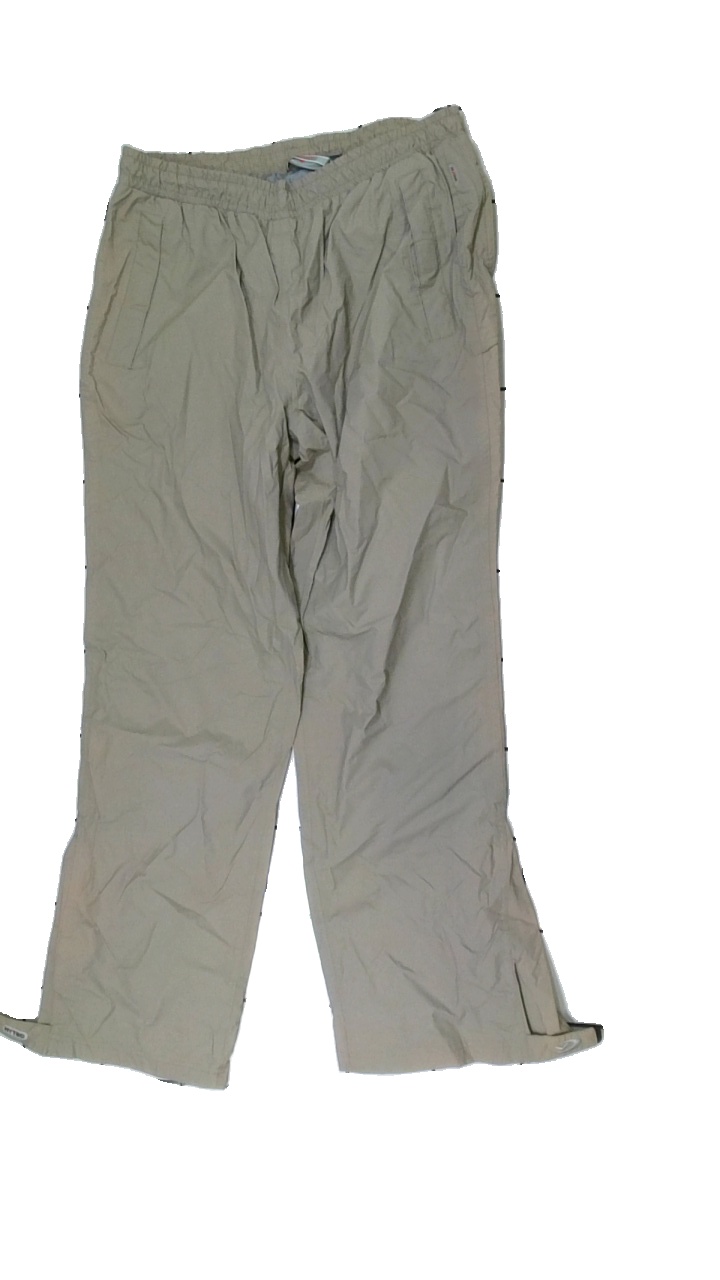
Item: Rain Trousers (Unisex)
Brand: Five Seasons
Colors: Beige
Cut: Regular
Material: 100% nylone
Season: Autumn
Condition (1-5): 2
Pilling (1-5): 5
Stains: Major
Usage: Export
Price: <50